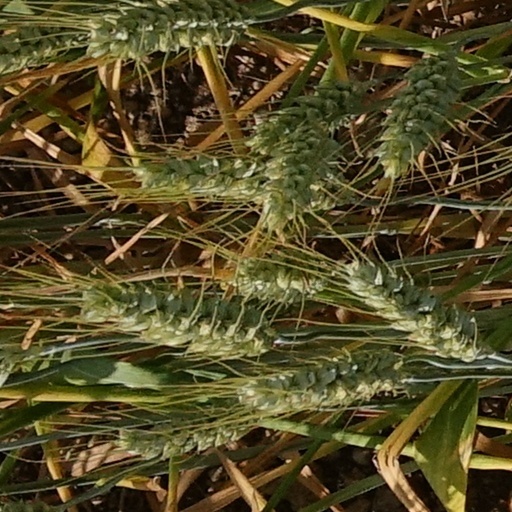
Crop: wheat